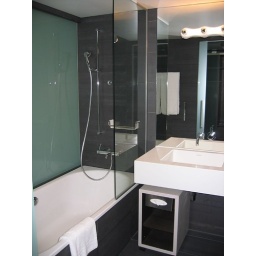
I was all about the bathroom in the hotel. The back wall of the tub was frosted glass which let in the light.